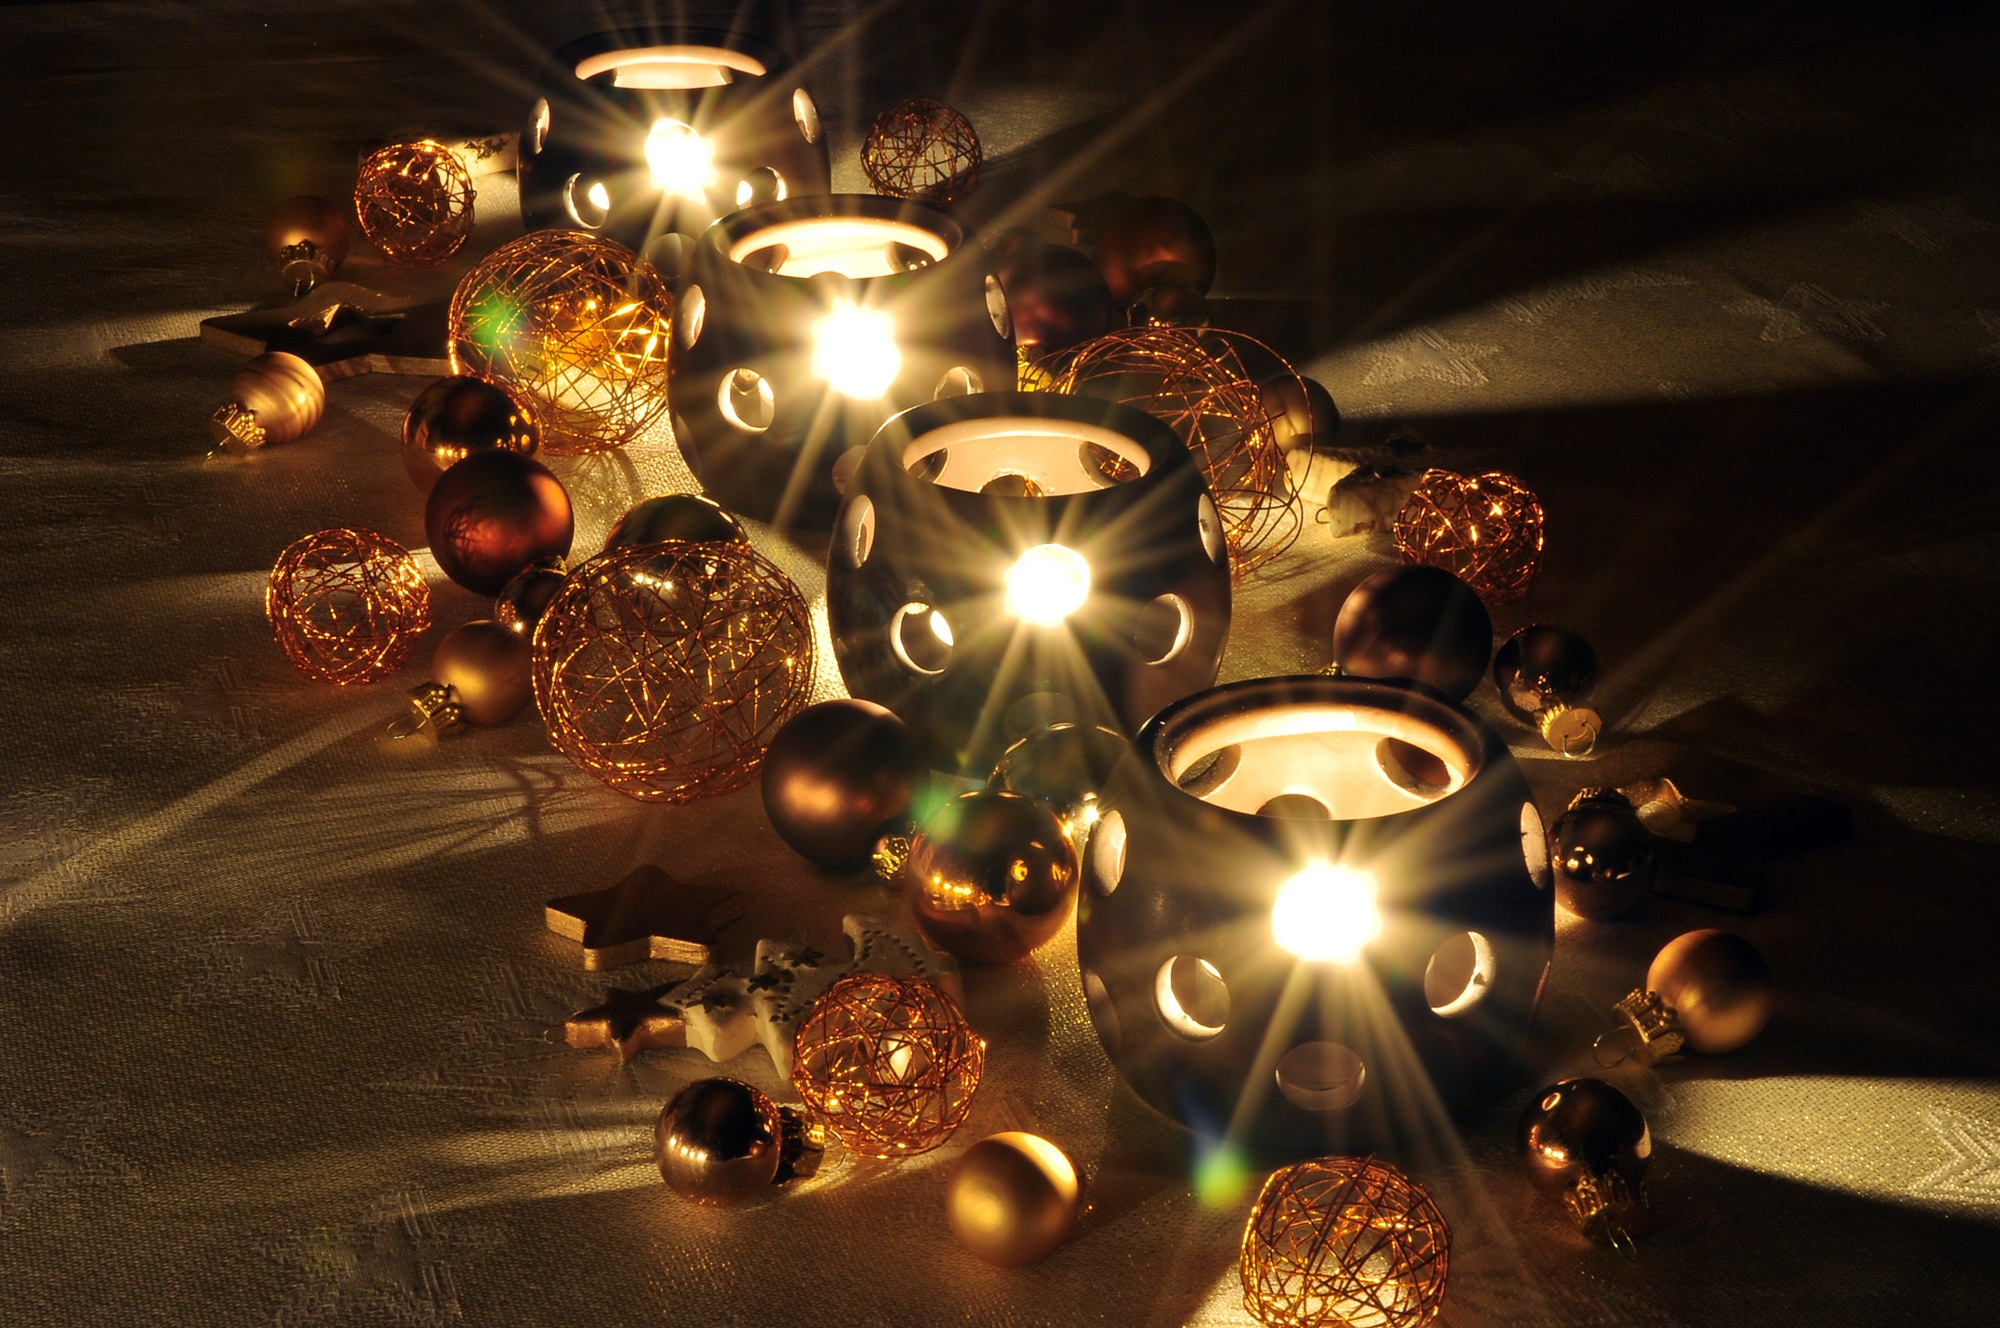
winter, light, romantic, darkness, christmas, lighting, advent, christmas decoration, macro photography, christmas decorations, computer wallpaper, fractal art